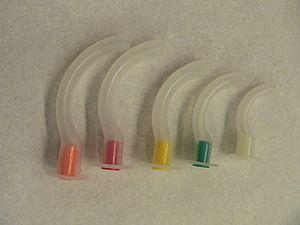
Une canule est un petit tube constitué en matière plastique, en métal, quelquefois en caoutchouc, droit ou recourbé, permettant le passage de l'air ou d'un liquide à travers un orifice, naturel ou obtenu après intervention chirurgicale.
La canule de Guedel est un dispositif médical inventé par Arthur Guedel, et qui permet de préserver le passage de l'air jusqu'aux poumons chez un humain inconscient.